WorkChoices

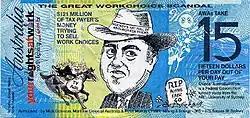
A spoof "15-dollar" note issued by unions criticising Joe Hockey's role as the main spokesperson on the WorkChoices policy during the 2007 election campaign

On 15 November 2005, the ACTU organised a national day of protest, during which the ACTU estimated 546,000 people took part in marches and protests in Australia's state capitals and other cities. The rallies were addressed by Labor State Premiers. Other notable Australians, including former Labor Prime Minister Bob Hawke, also spoke in opposition to the industrial relations changes.